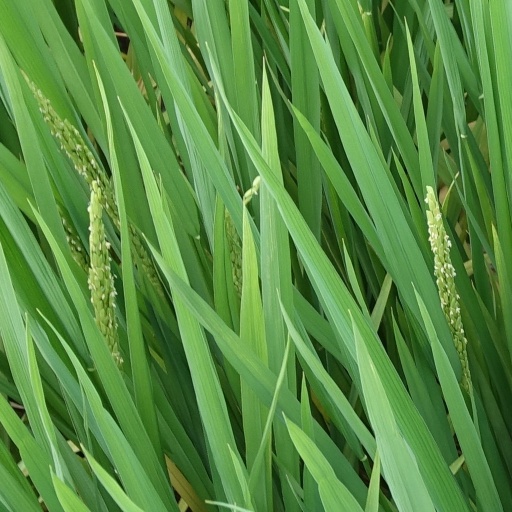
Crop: rice